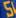
Number: 5